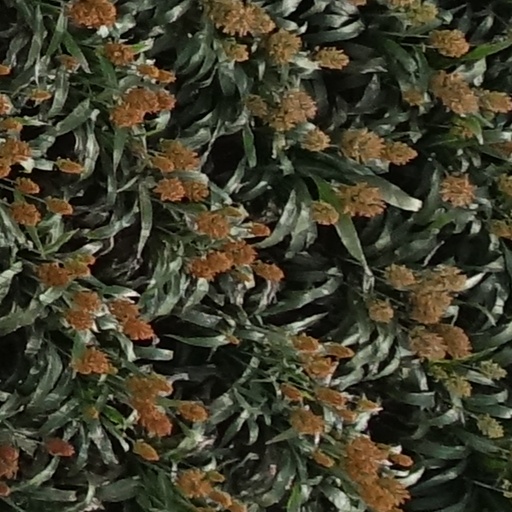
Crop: sorghum